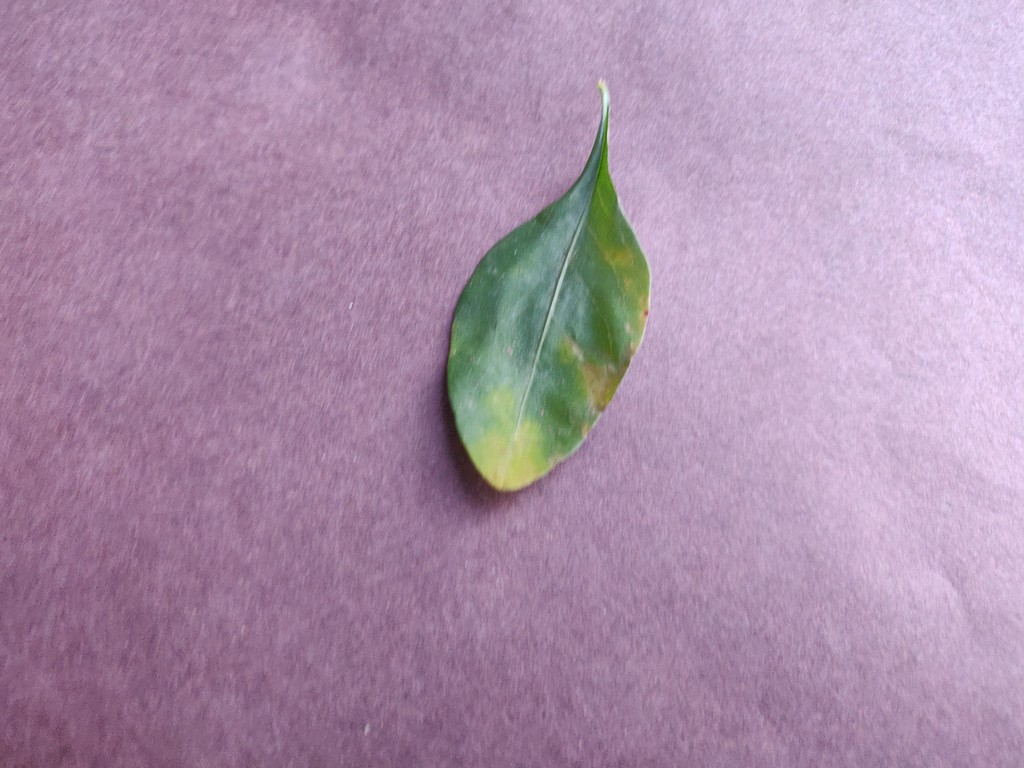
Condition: Unhealthy
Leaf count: single
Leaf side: front